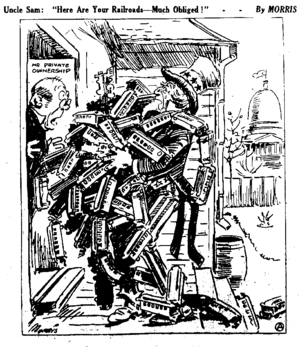
L'Administration des chemins de fer des États-Unis est le nom donné à la nationalisation des chemins de fer des États-Unis qui eut lieu entre 1917 et 1920. Ce fut peut-être la plus grande expérience américaine en matière de nationalisation, et elle a été entreprise dans un contexte d'urgence du fait de la guerre.